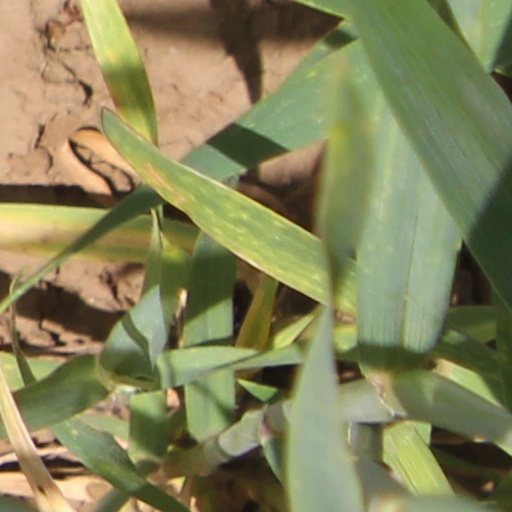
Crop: wheat